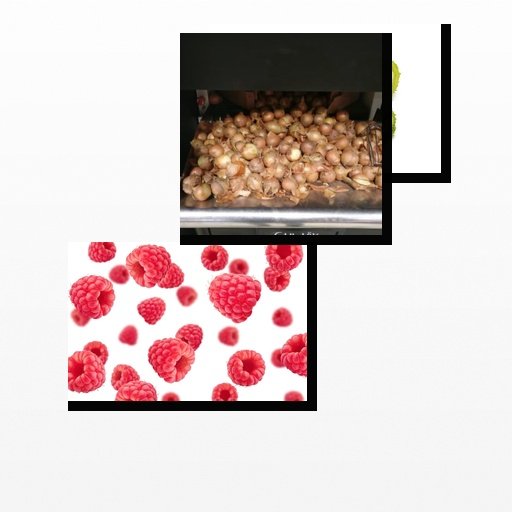
Food items: spiny_gourd, raspberry, onion